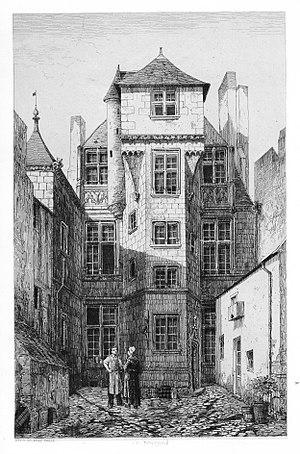
Eau Forte de Queyroy, 1862
La Maison du Doyenné est un hôtel particulier datant du XVᵉ siècle situé à Moulins dans l'Allier. Il est classé Monument historique en 1938.